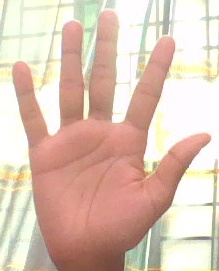
ASL sign: 5